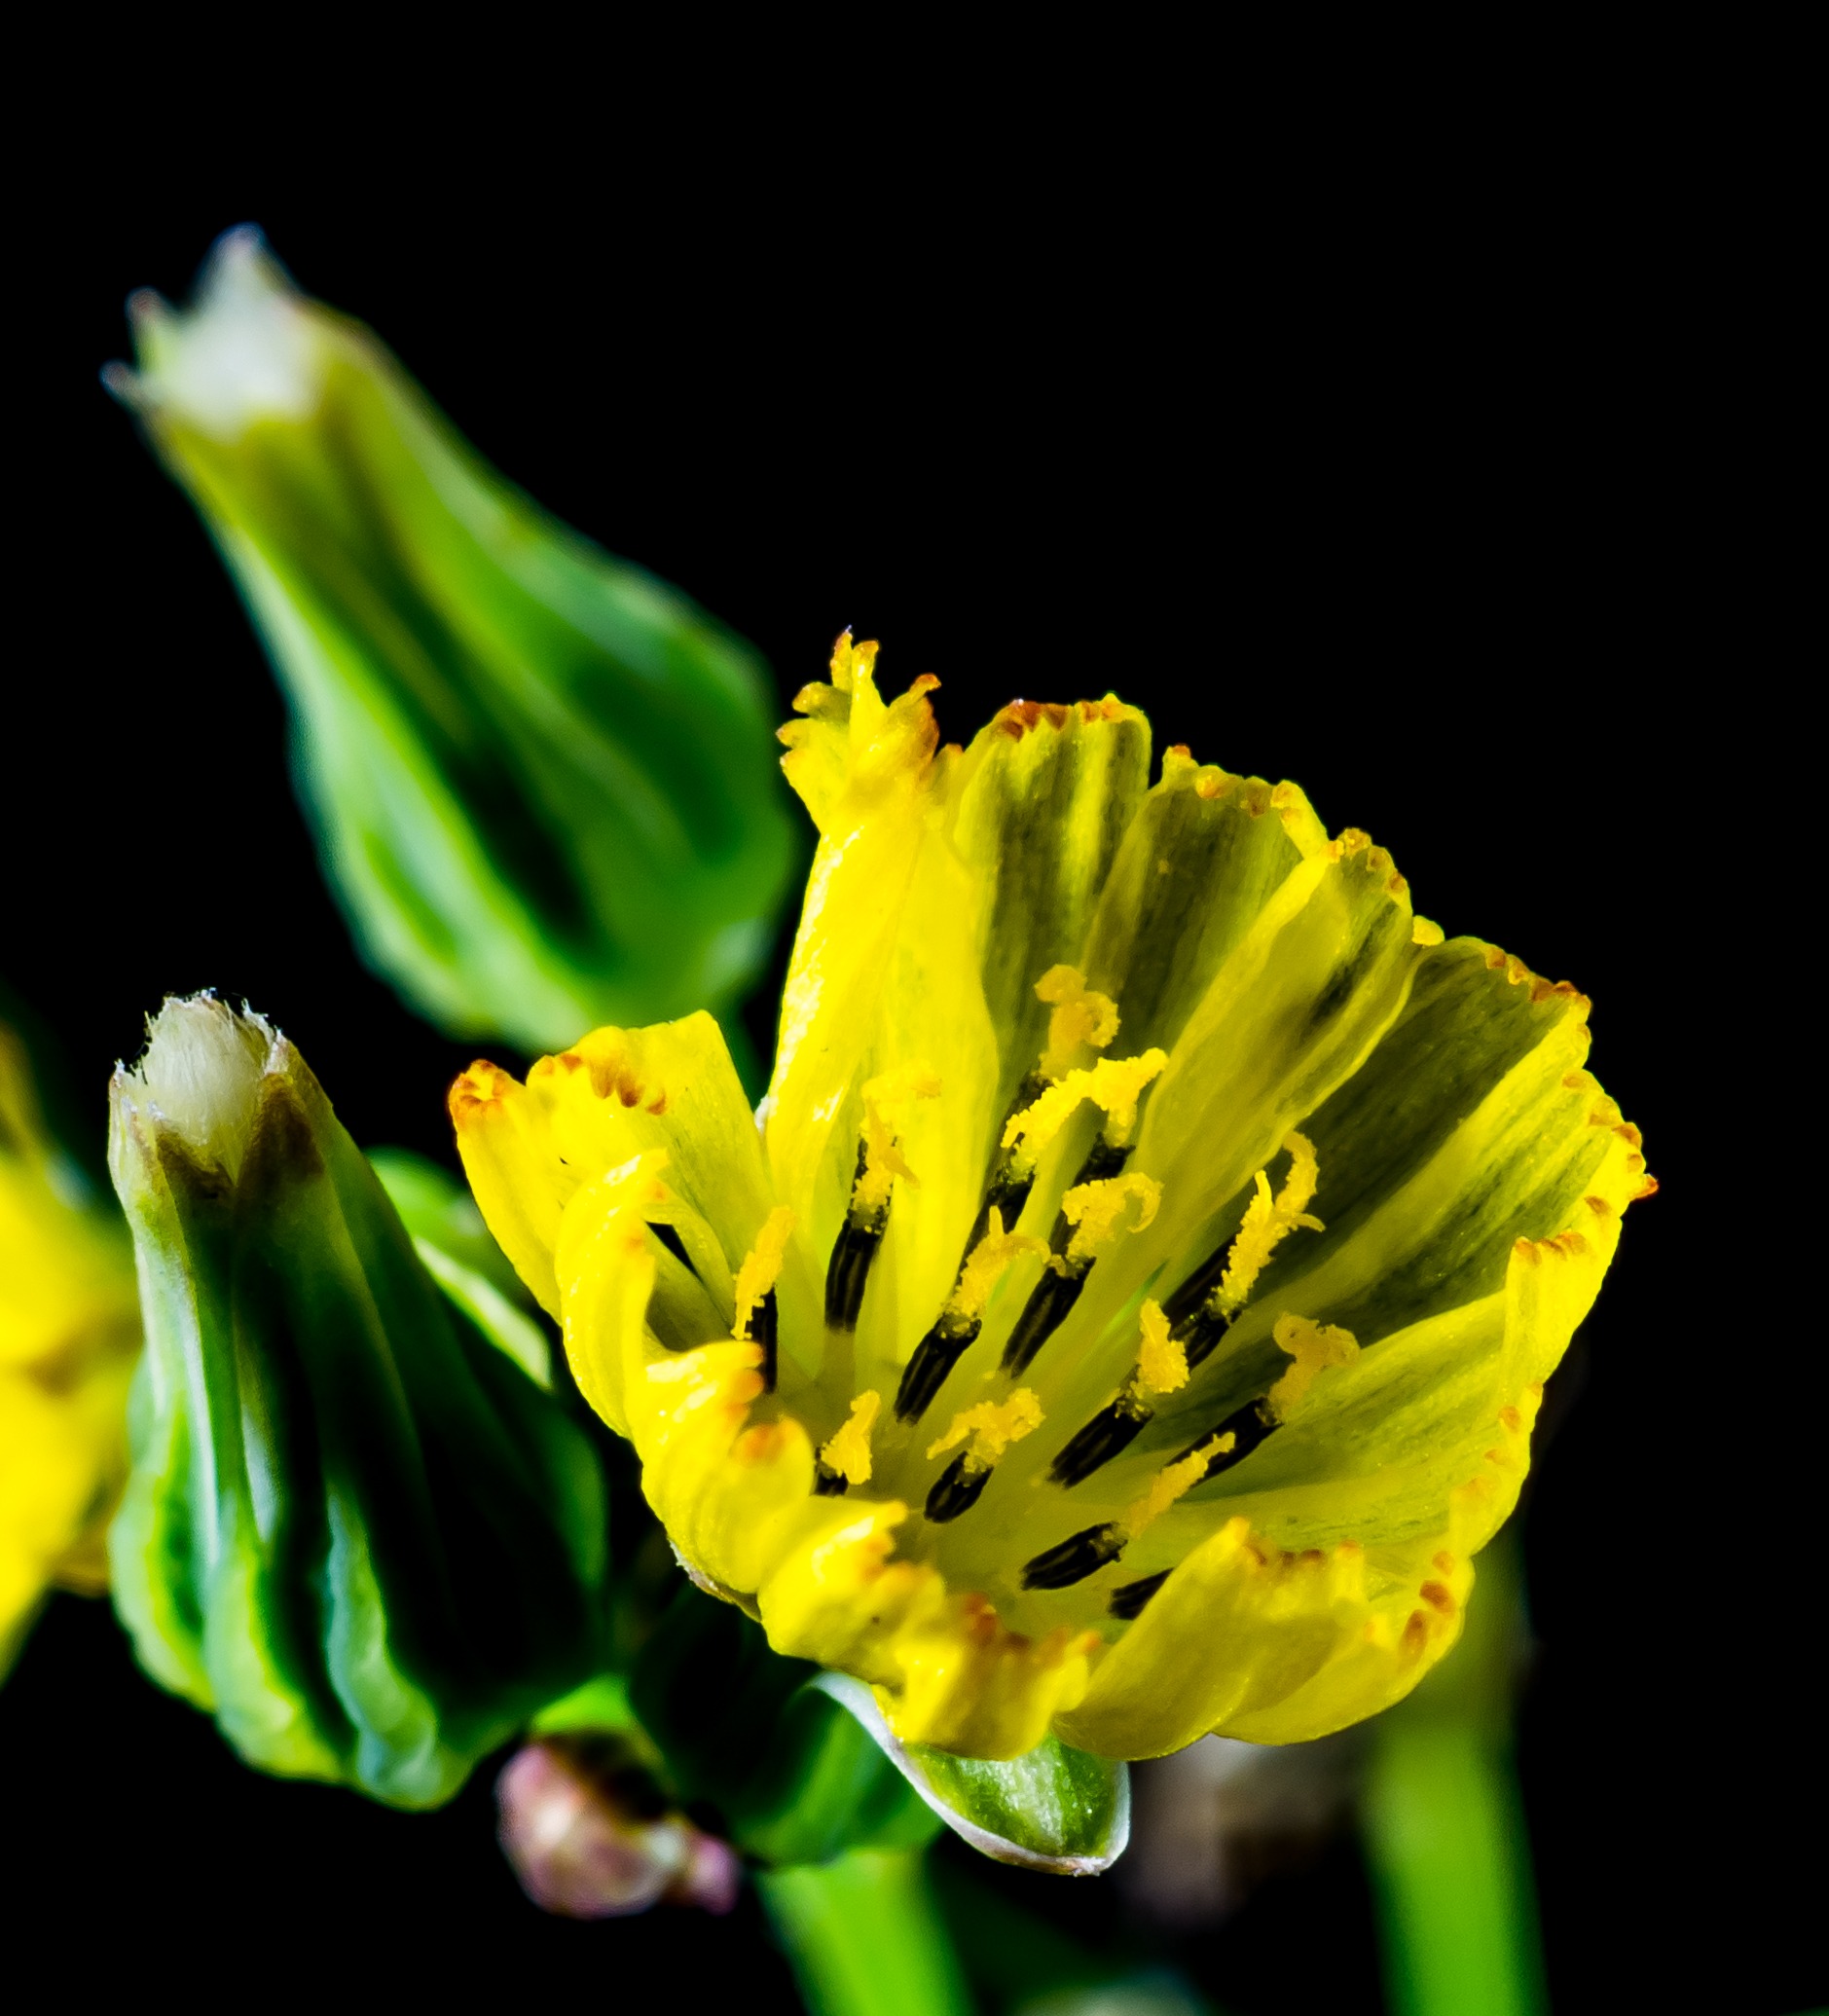
blossom, plant, leaf, flower, petal, bloom, tulip, green, produce, macro, yellow, flora, wild flower, wildflower, close up, bud, macro photography, flowering plant, small flower, blueme, plant stem, land plant